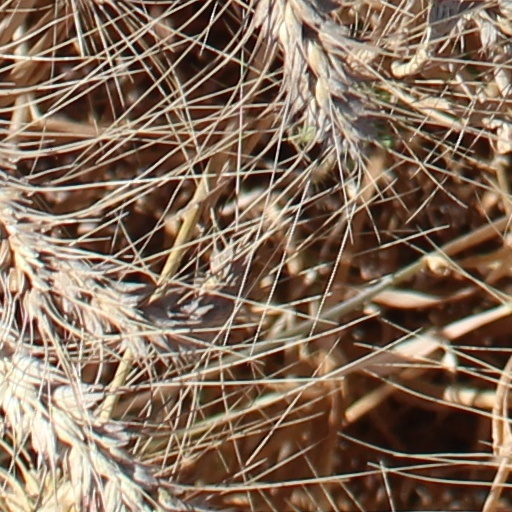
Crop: wheat